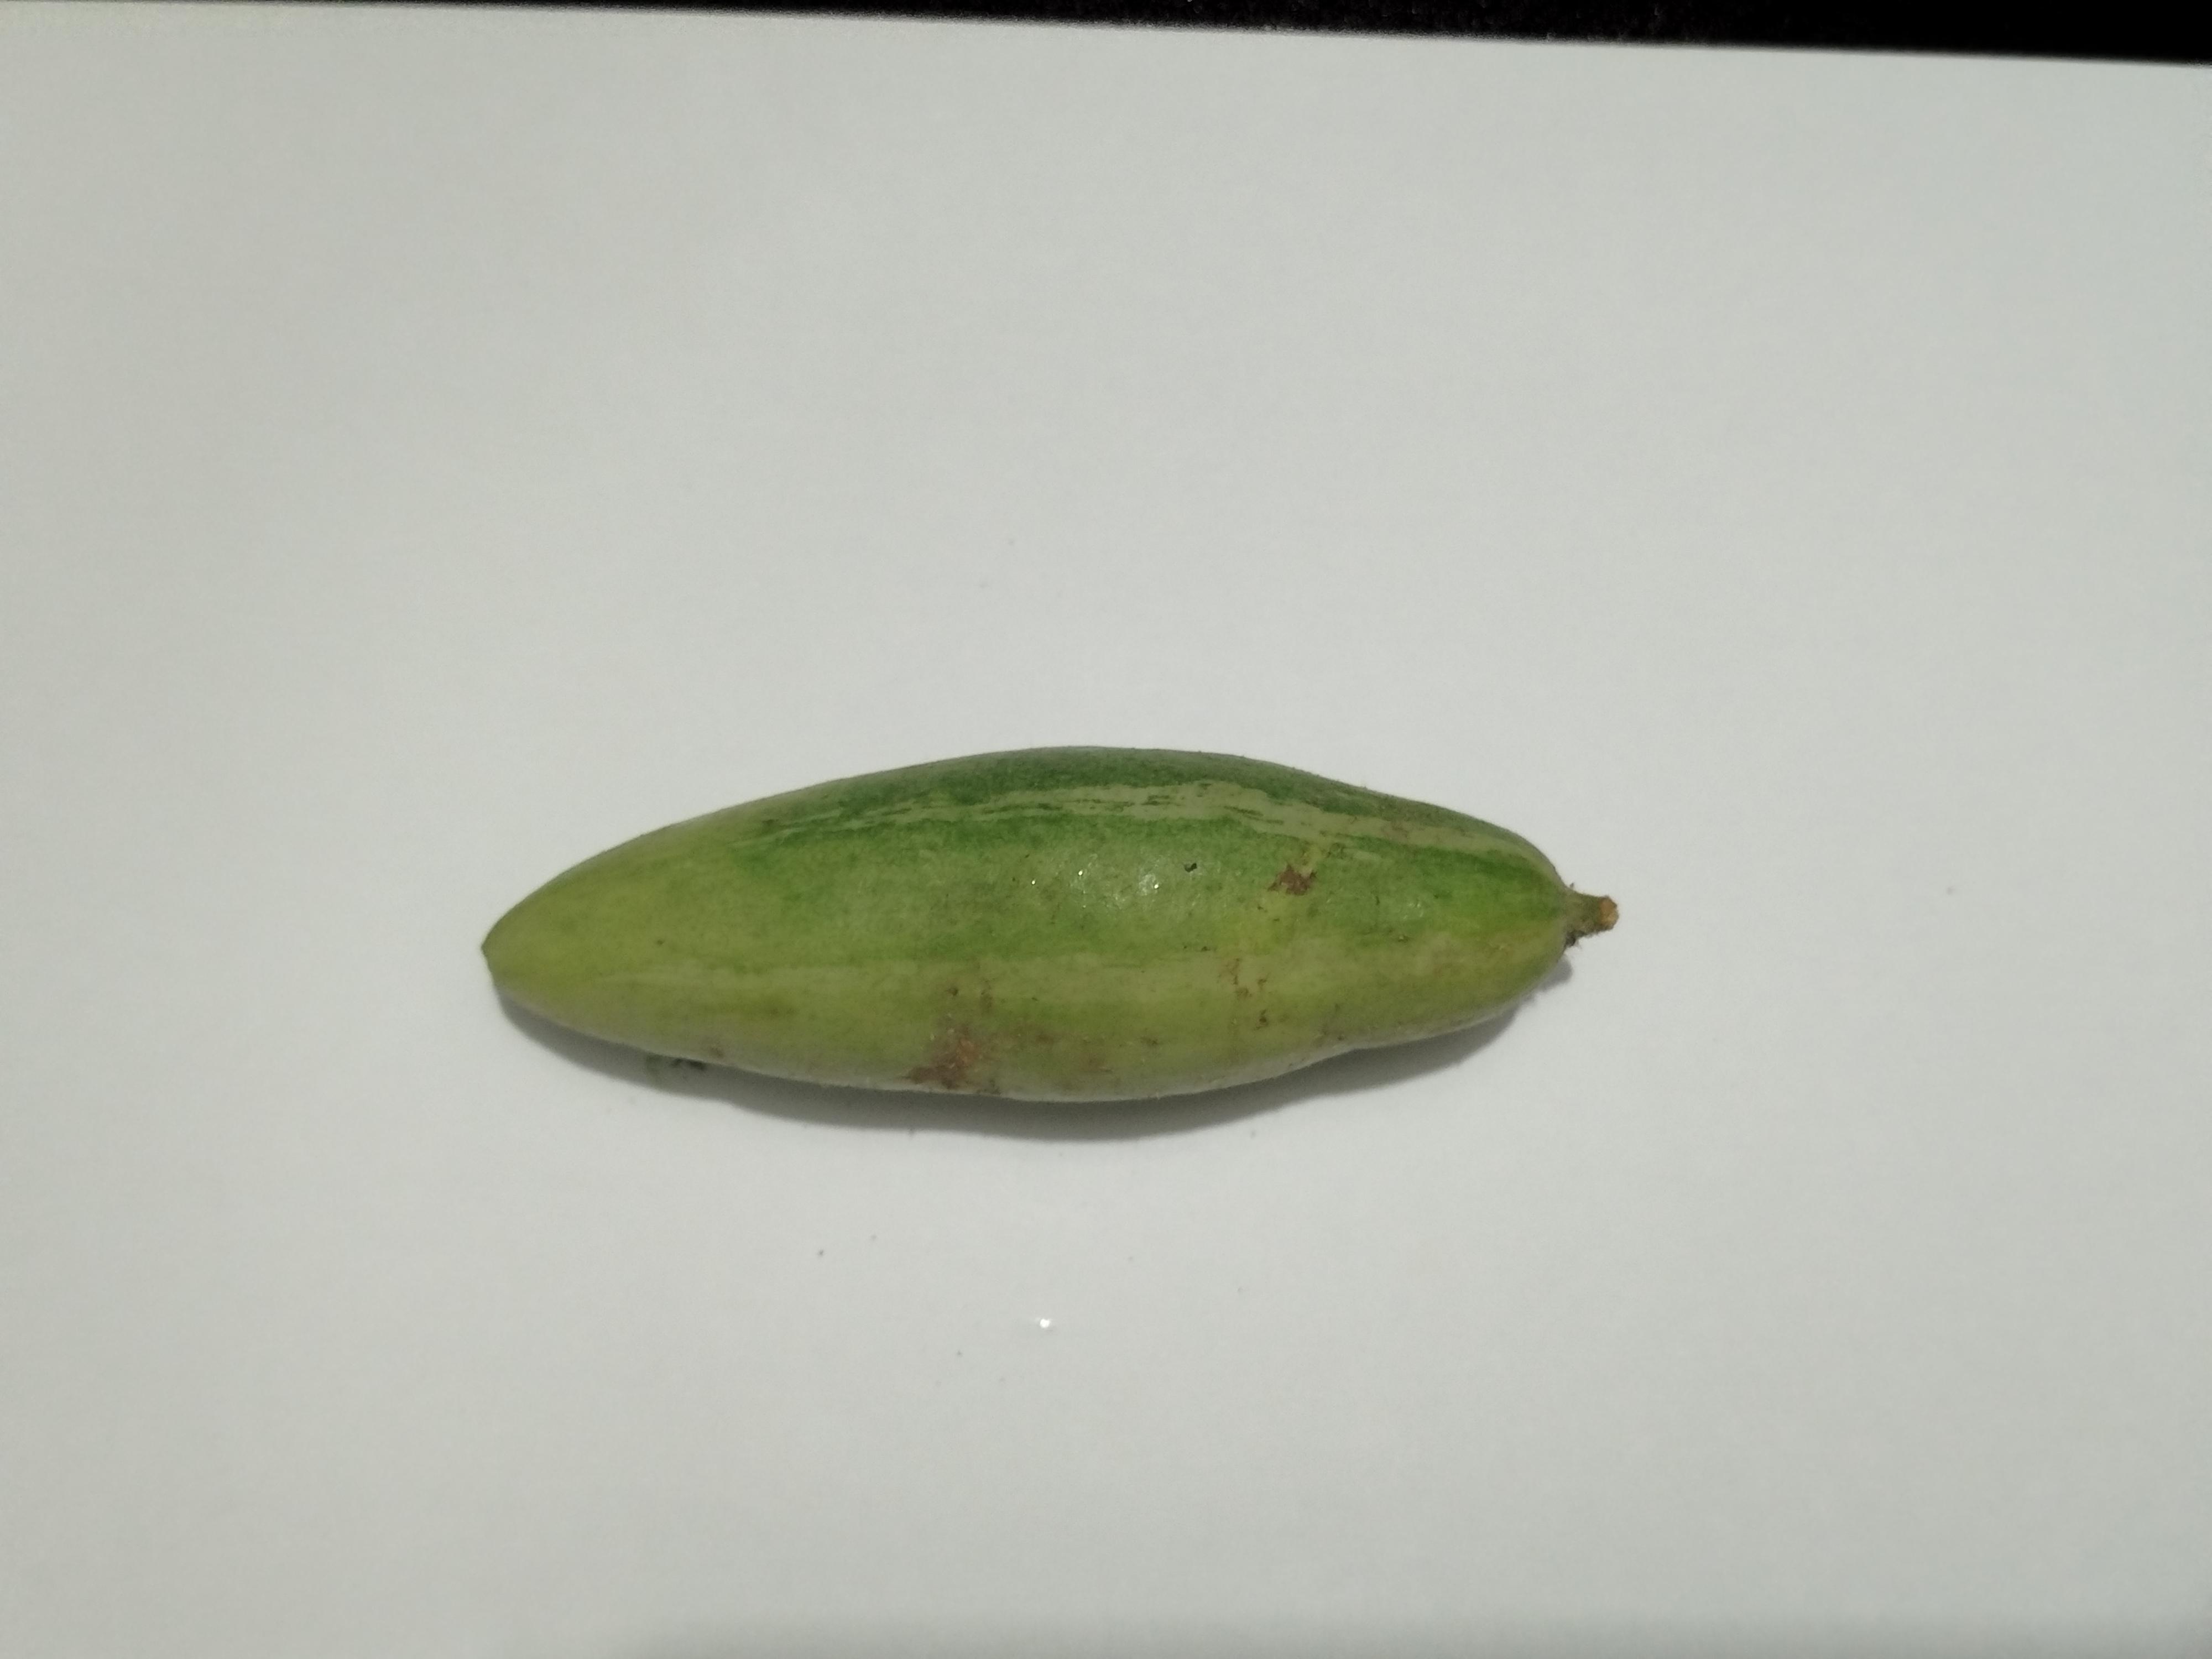
Label: Pointed gourd